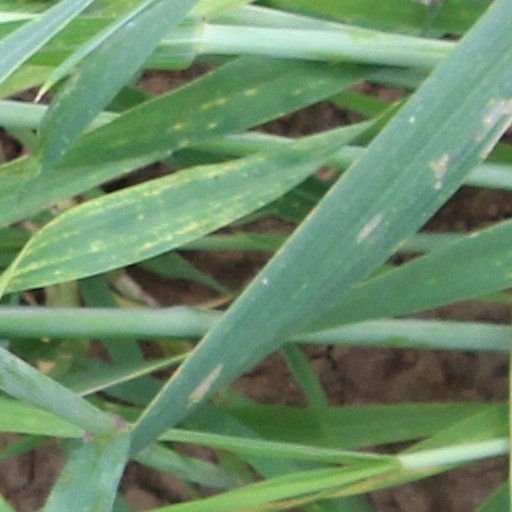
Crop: wheat